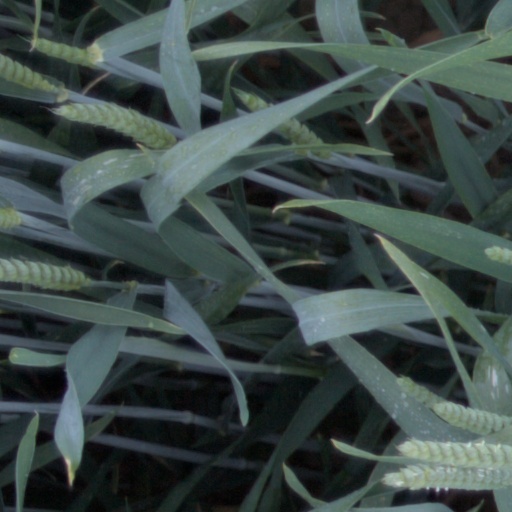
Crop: wheat